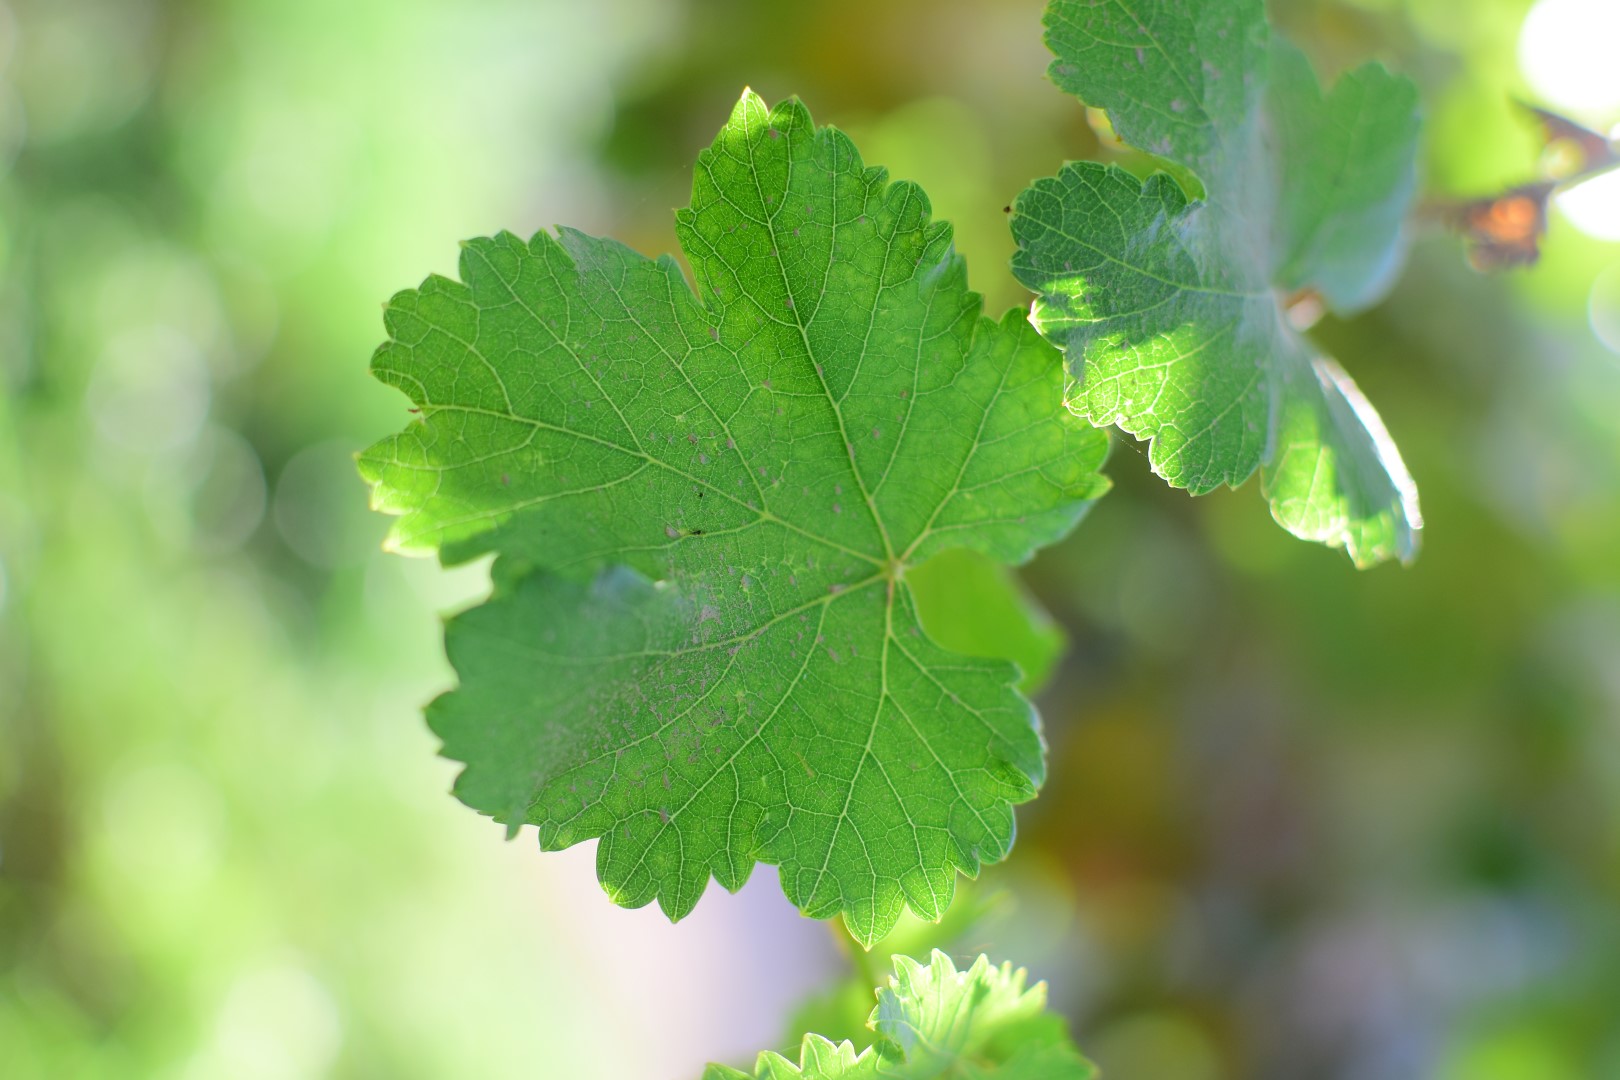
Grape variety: Deas Al-Annz